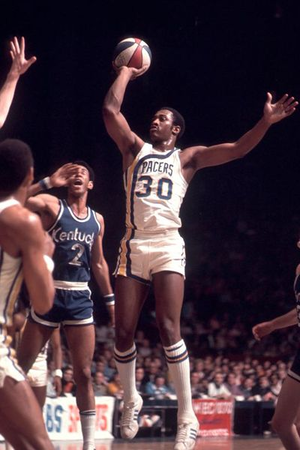
George F. McGinnis est un ancien joueur professionnel de basket-ball, principalement avec les Indiana Pacers en American Basketball Association.